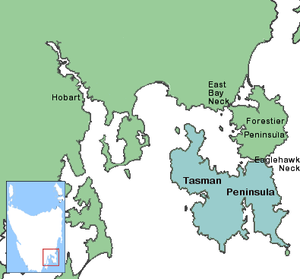
La péninsule de Tasman, en anglais Tasman Peninsula, est une péninsule australienne reliée à la Tasmanie par un isthme appelé Eaglehawk Neck et par la péninsule de Forestier.
La péninsule de Forestier, en anglais Forestier Peninsula, est une péninsule australienne reliant par une série d'isthmes la péninsule de Tasman au reste de la Tasmanie, une île de l'océan Pacifique.